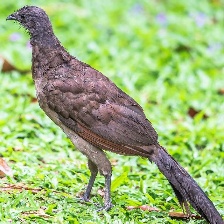
Species: GREY HEADED CHACHALACA
Scientific name: ORTALIS CINEREICEPS